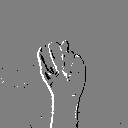
ASL letter: n